Question: Please indicate a possible affordance area of the baseball bat that can be used for hitting.
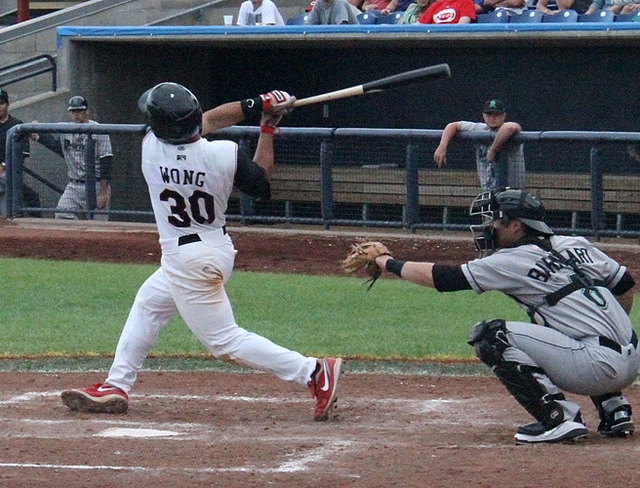
Answer: [375.556, 63.792, 449.842, 94.506]